List of birds of South Carolina

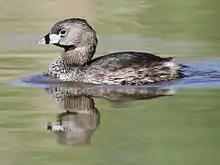
Pied-billed grebe

Order: PodicipediformesFamily: Podicipedidae